Manuel Guinard

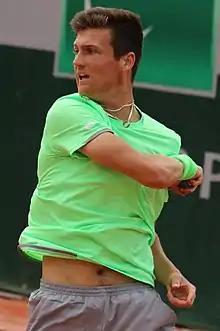

Manuel Guinard (born 15 November 1995) is a French professional tennis player. He achieved a career-high ATP doubles ranking of world No. 36 on 14 April 2025 and a career-high singles ranking of world No. 134 on 31 October 2022. Guinard won his first ATP Tour title at the 2025 Monte-Carlo Masters in doubles, partnering with Romain Arneodo. He also competes on the ATP Challenger Tour, where he has won 15 doubles titles and 2 singles titles.